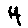
Label: 4